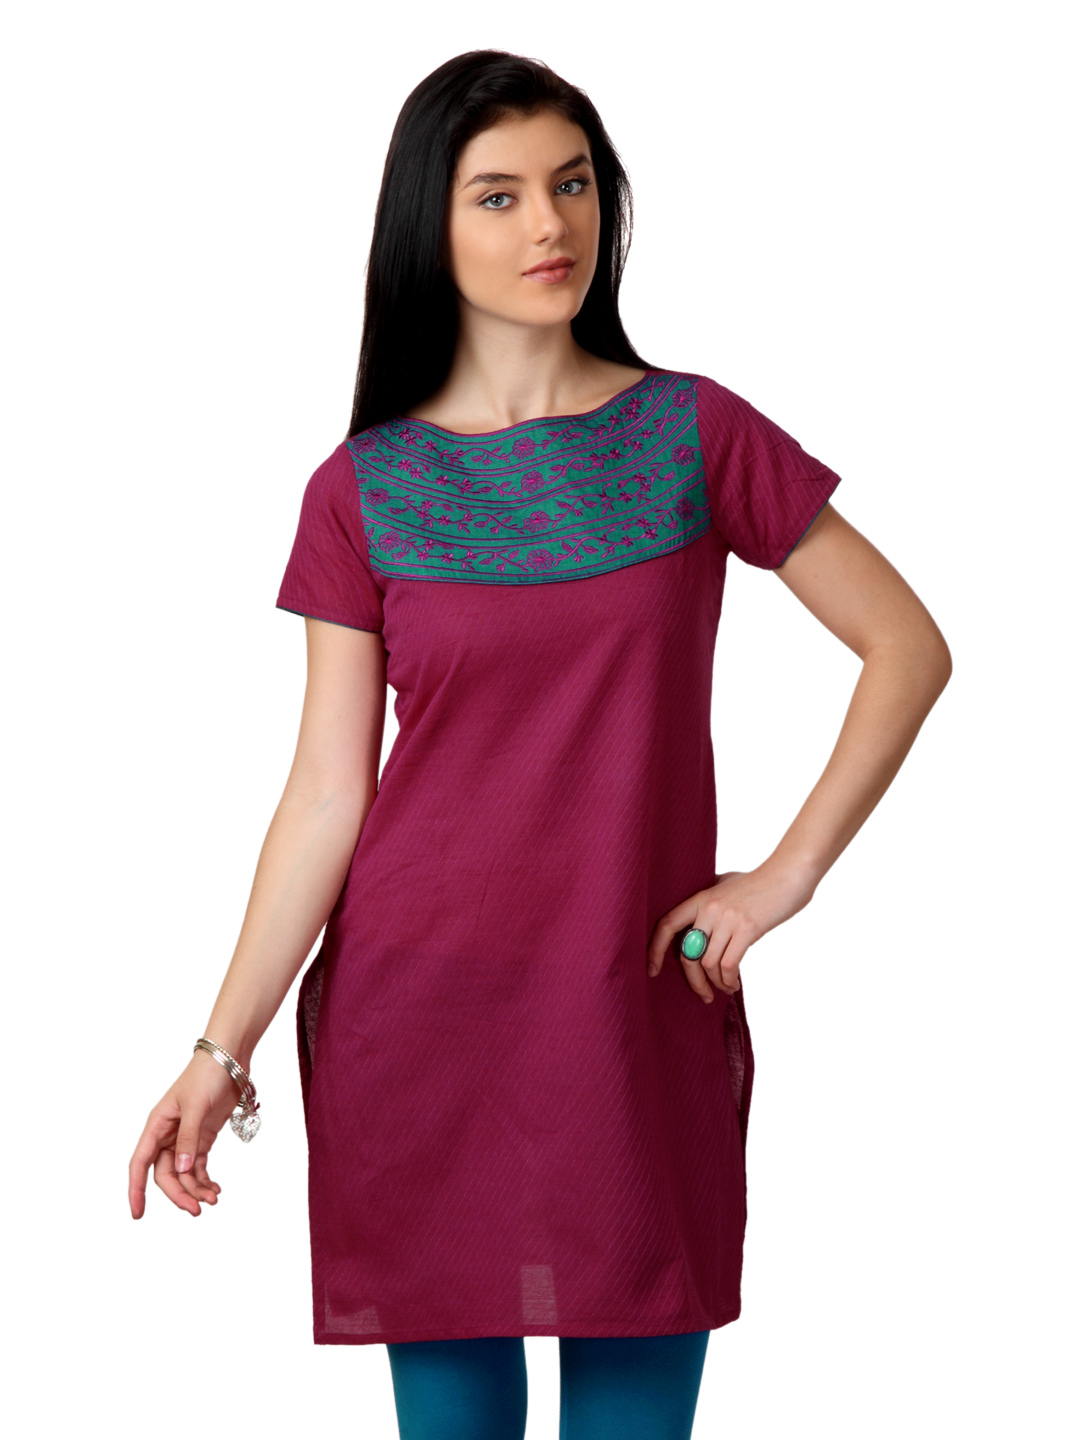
ALayna Women Pink Kurta
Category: Apparel / Topwear / Kurtas
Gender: Women
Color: Pink
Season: Summer 2012
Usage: Ethnic